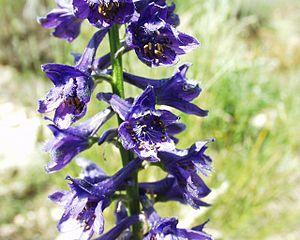
La Dauphinelle fendue ou Pied d'alouette fendu est une espèce de plante herbacée de la famille des Renonculacées. Elle fleurit en juin/juillet en Provence en altitude, en Basse Provence elle se rencontre à l'ubac frais et humide de la Sainte-Baume, entre 900 et 1 100 m, et aussi au mont Aurélien, à la base de la falaise aux alentours de 800 m.